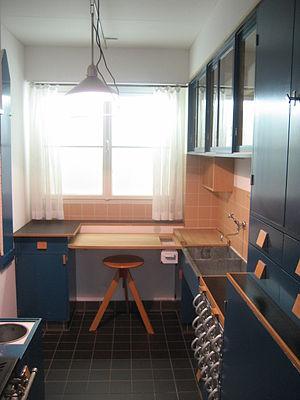
L'Architecture moderne ou Mouvement moderne naît du passage progressif de la campagne à la ville dans un contexte de changements techniques, sociaux et culturels liés à la révolution industrielle. Les conséquences se font sentir dans la construction et l'urbanisme entre la fin du XVIIIᵉ siècle et le début du XIXᵉ siècle et plus précisément dans l'après guerre après Waterloo. Puis une ligne cohérente de pensée se produit pour la première fois en Angleterre avec William Morris en 1860 mais le point crucial du processus qui met la théorie et la pratique face à la réalité est atteint par Walter Gropius en 1919 quand il ouvre le Bauhaus de Weimar. C'est à ce moment que l'on peut parler au sens strict du terme de mouvement moderne.
Le MAK – Musée autrichien d’arts appliqués / art contemporain est un musée d’arts décoratifs sur le Stubenring 1 dans le centre ville de Vienne. Outre son orientation traditionnelle vers les Arts décoratifs et le design, ce musée accorde également une place importante à l’Art contemporain.
Margarete Schütte-Lihotzky est la première architecte autrichienne. Militante anti-nazie, elle est principalement connue pour la conception de la Frankfurt Kitchen, la première cuisine moderne.
La cuisine de Francfort fut un jalon de l'architecture domestique, considérée comme la pionnière des cuisines équipées modernes parce que, pour la première fois, une cuisine était conçue suivant un concept global, dessinée pour rendre efficaces les tâches ménagères, tout en étant bon marché. Elle fut conçue en 1926 par l'architecte autrichienne Margarete Schütte-Lihotzky pour le projet d'habitat social Römerstadt à Francfort-sur-le-Main, édifié par l'architecte Ernst May. Quelque 10 000 unités de cette cuisine furent construites à la fin des années 1920 à Francfort.